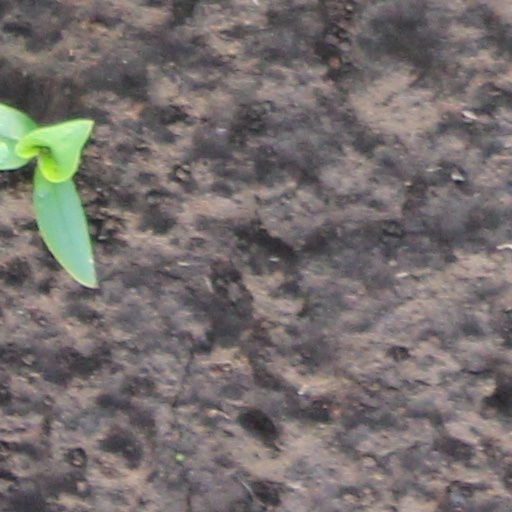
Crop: wheat